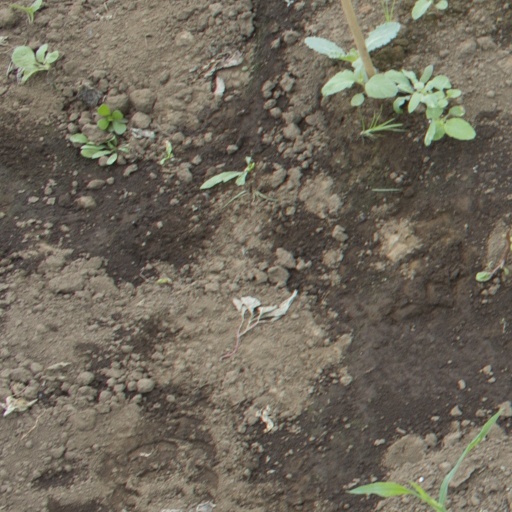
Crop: soybean